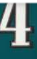
Number: 4